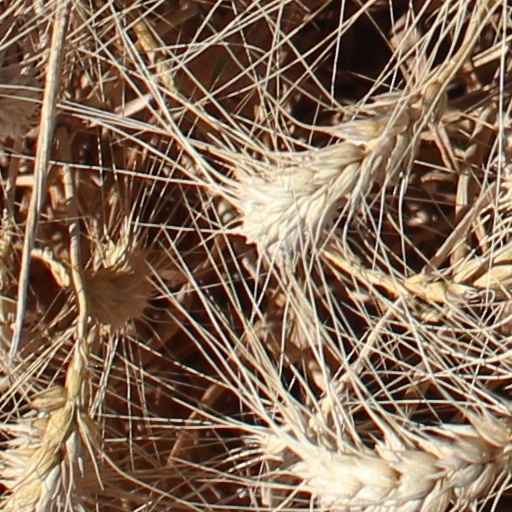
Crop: wheat